Apocalyptic beliefs among Latter-day Saints

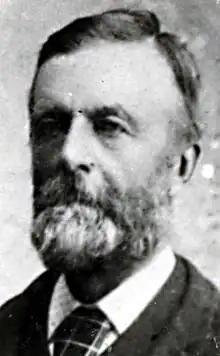
Edwin Rushton and Theodore Turley claimed Joseph Smith Jr. prophesied to them of the US and Latter-day Saint's futures concerning the "end of times". This prophecy, called the White Horse Prophecy, is not considered official LDS doctrine but has made a significant impact on their cultural outlooks and actions.

LDS church members' historical relationship with the US government has been complicated by their apocalyptic doctrines and prophecies. According to Latter-day Saint beliefs, Jesus Christ is prophesied to take his place as King, restoring peace just as the nation and government fall apart. Members anticipate events like war, sickness, and intense religious persecution prior to Christ's second coming. In the early years of the church there was "an outpouring of apocalyptic commentary" within LDS communities. These were often from uncanonized visions and prophecies, such as the White Horse Prophecy that warned that the US constitution will "hang by a thread" before Christ's second coming. With great persecution, disease, and death among the early LDS community, speculation of the rapid coming of “the last days" and the government's degradation was soon popularized. These speculations became so influential because the saints had much anticipation for Christ to deliver them from their injustices. The great excitement surrounding the topic of apocalypse at the time, meant even ordinary individuals’ claimed visions were quickly circulated within the community. This caused some discrepancy between "official" church doctrine and LDS members' cultural beliefs and actions.